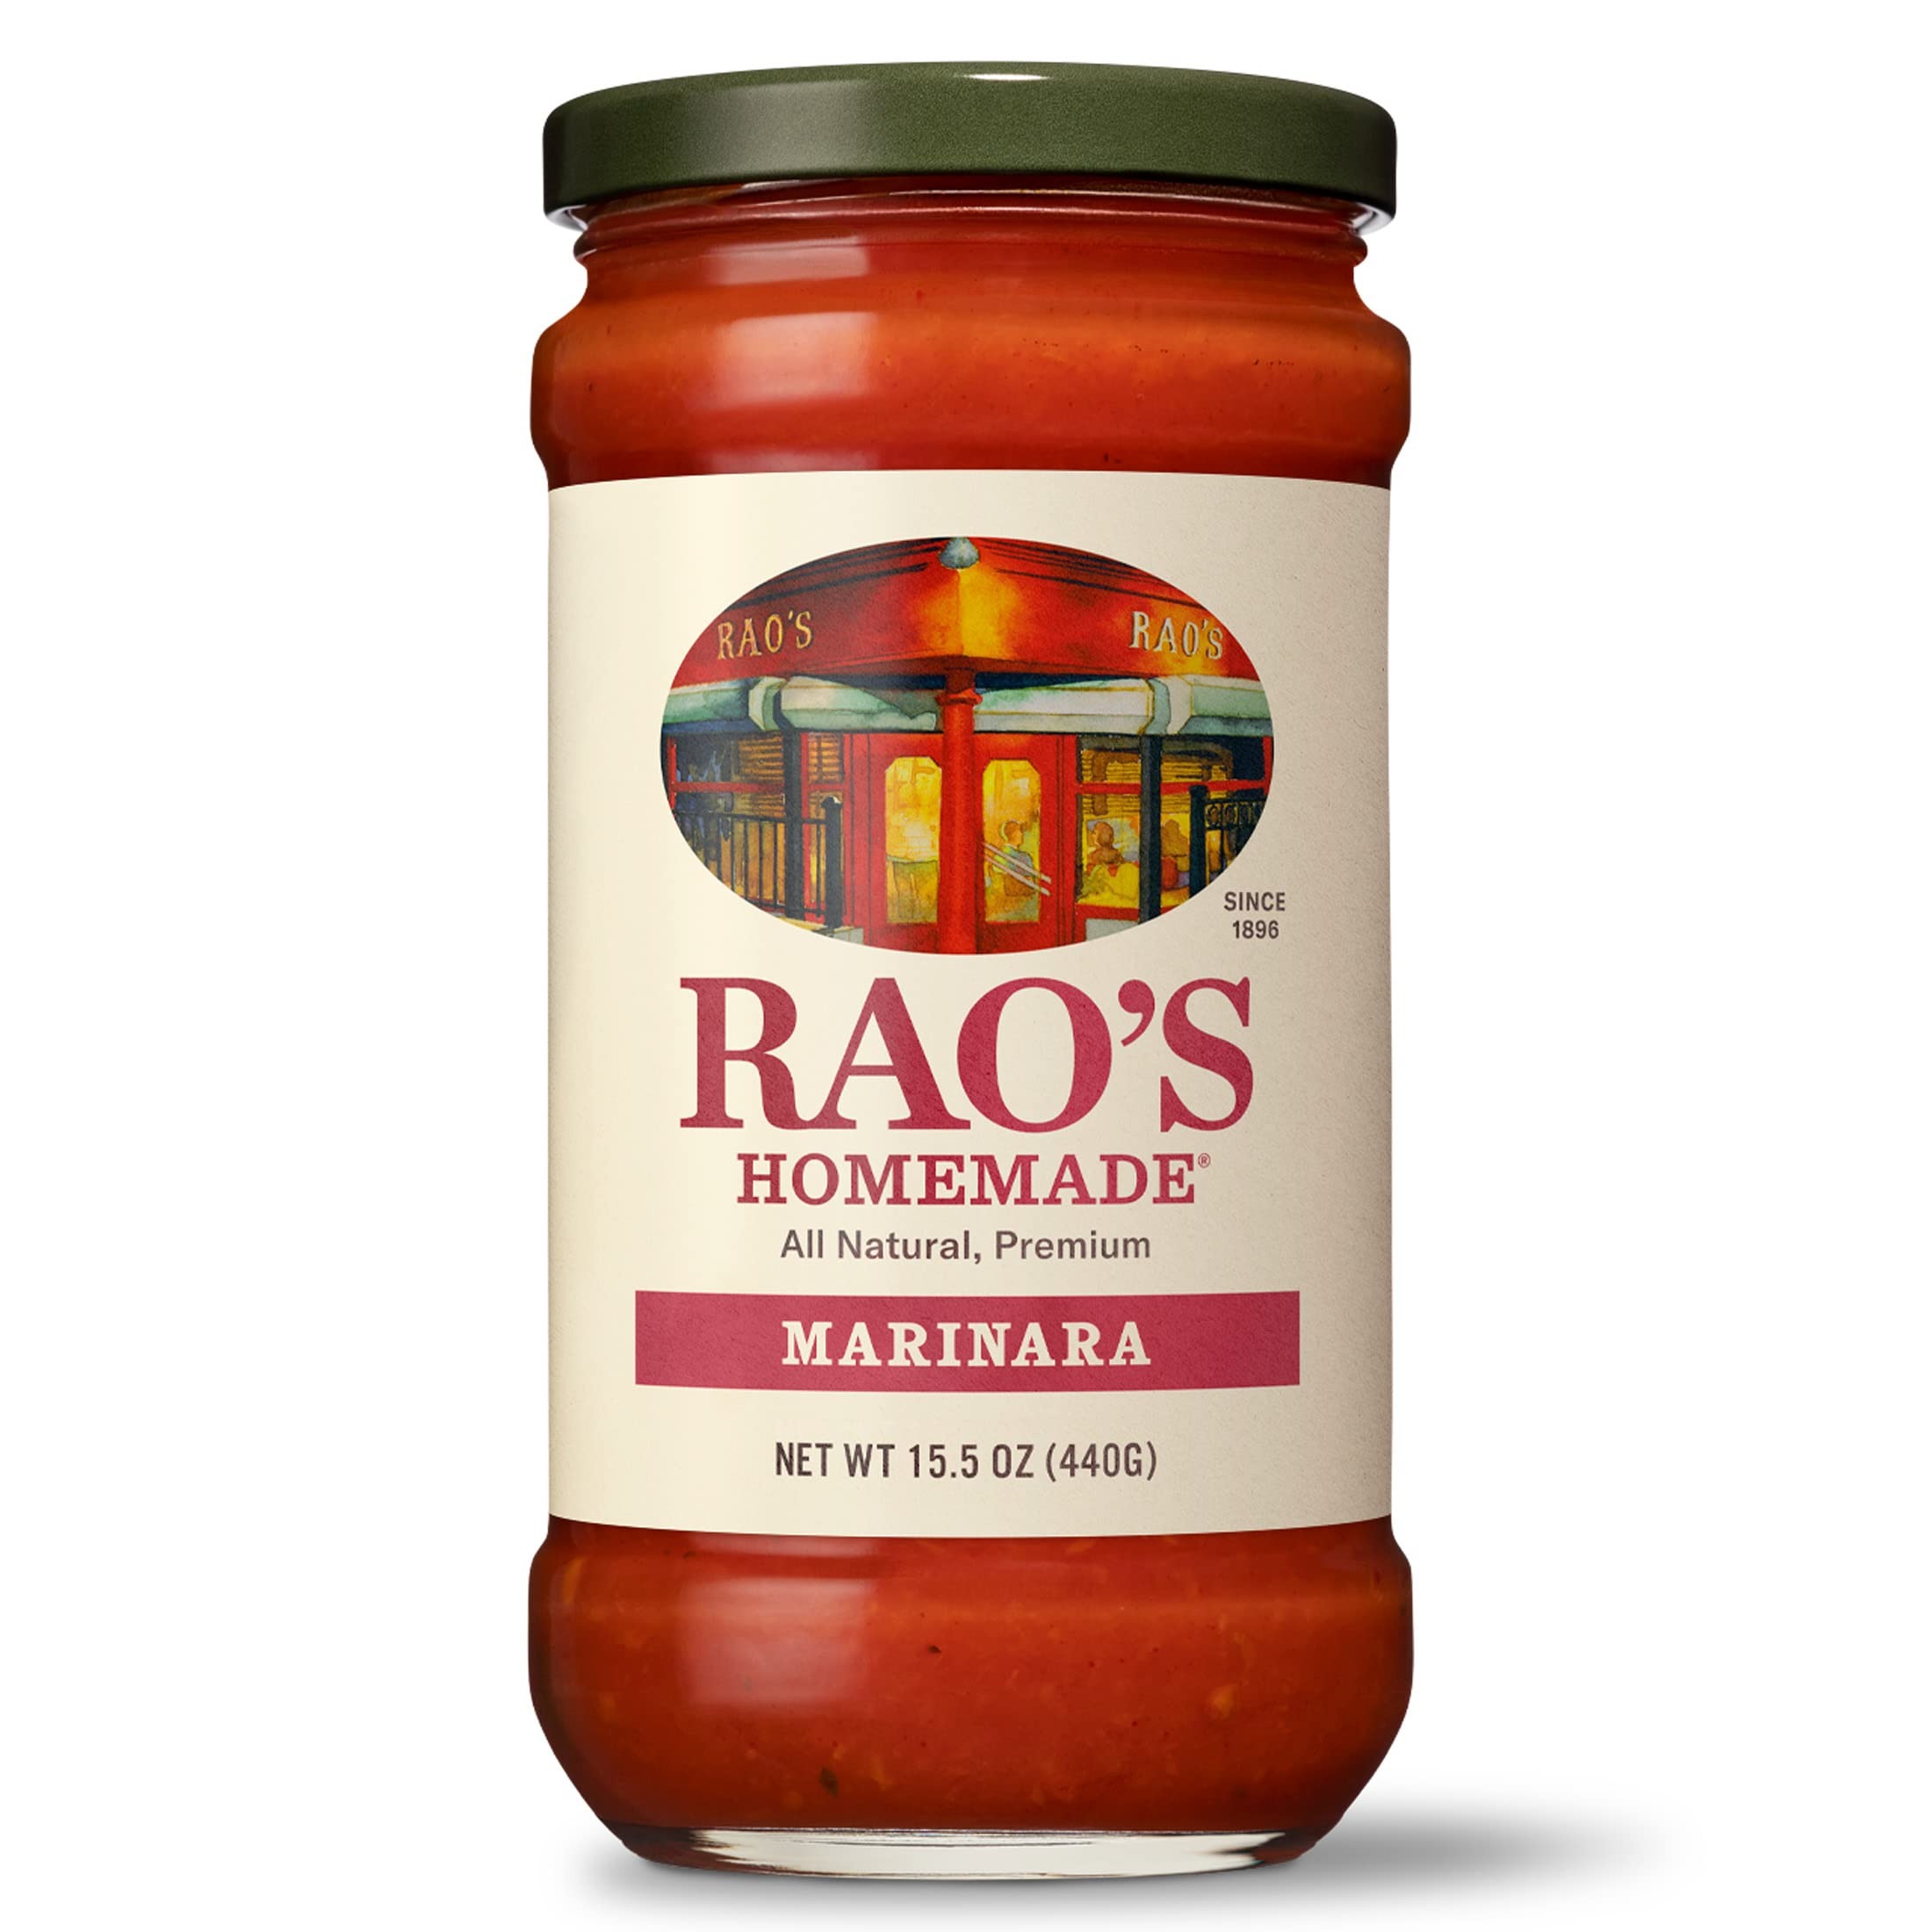
Item Name: Rao's Specialty Food Marinara Sauce, 15.5 oz
Value: 15.5
Unit: Fl Oz

Price: 6.69